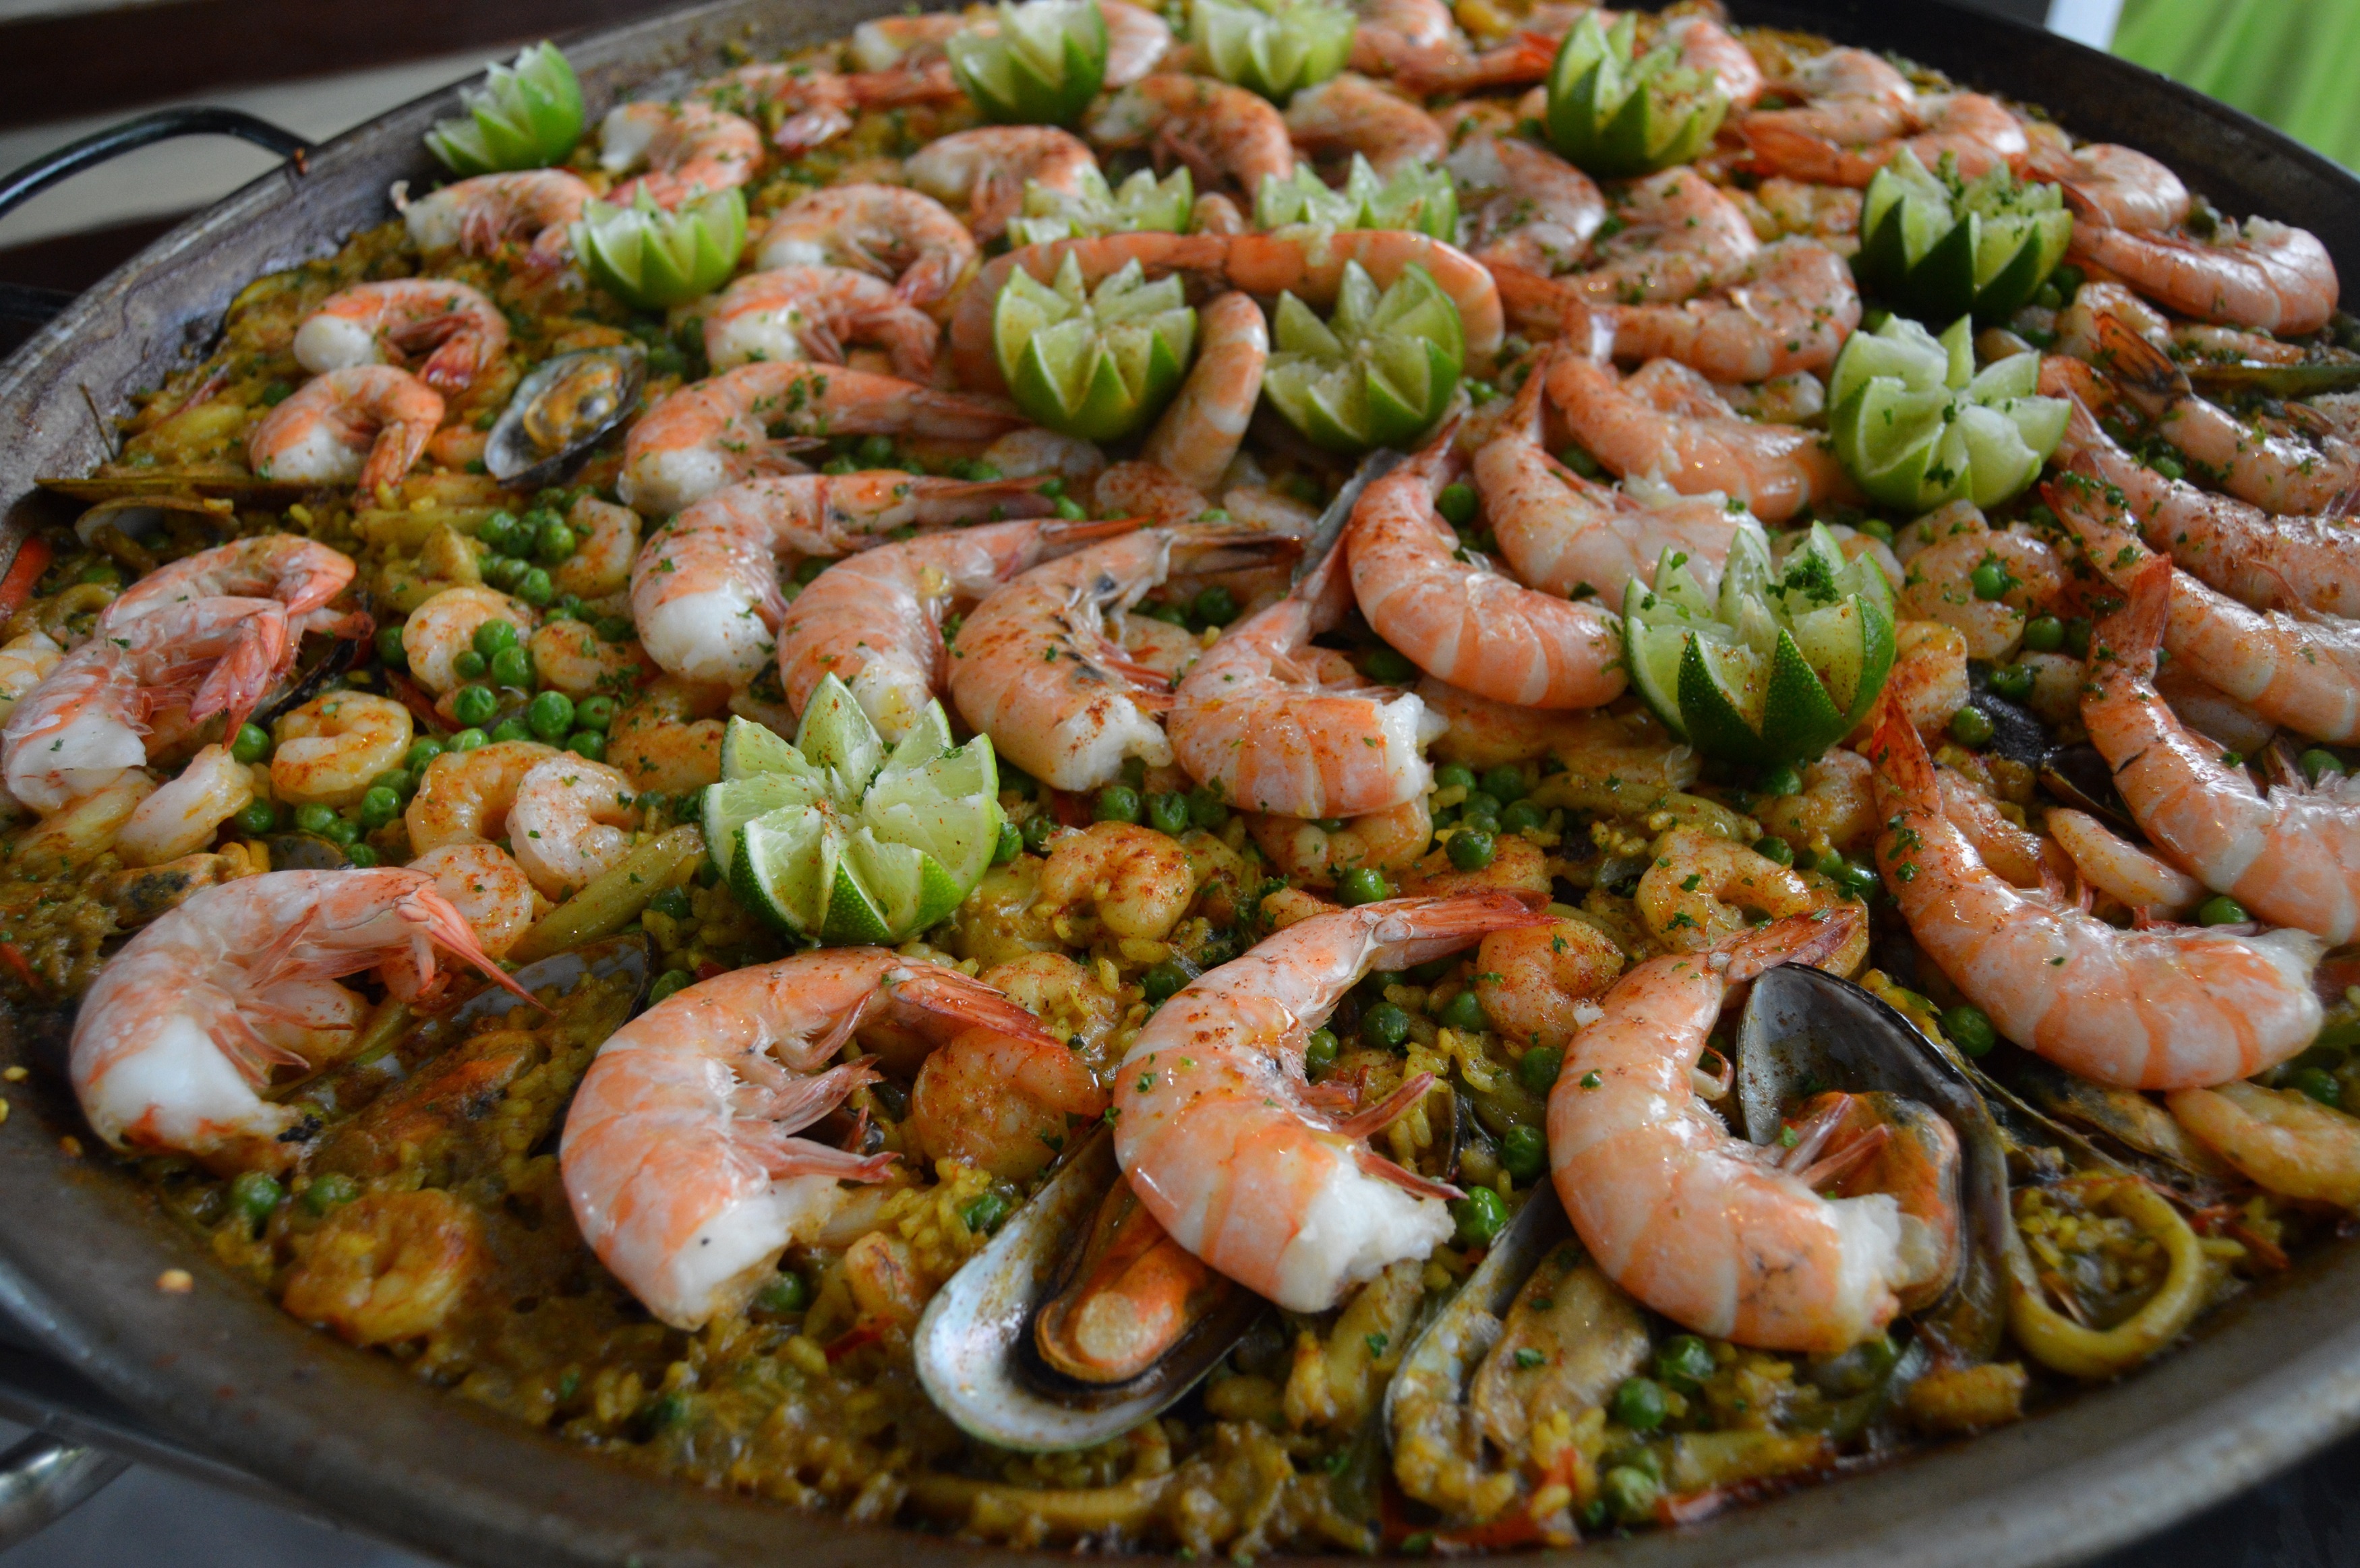
vacation, travel, dish, food, relax, produce, seafood, fish, tourism, gourmet, cuisine, buffet, invertebrate, shrimp, hotel, tasty, paella, scampi, spanish cuisine, hors d oeuvres, european food, seafood boil, caridean shrimp